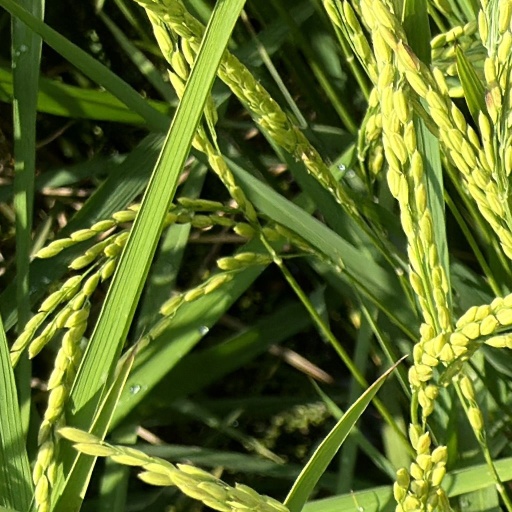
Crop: rice